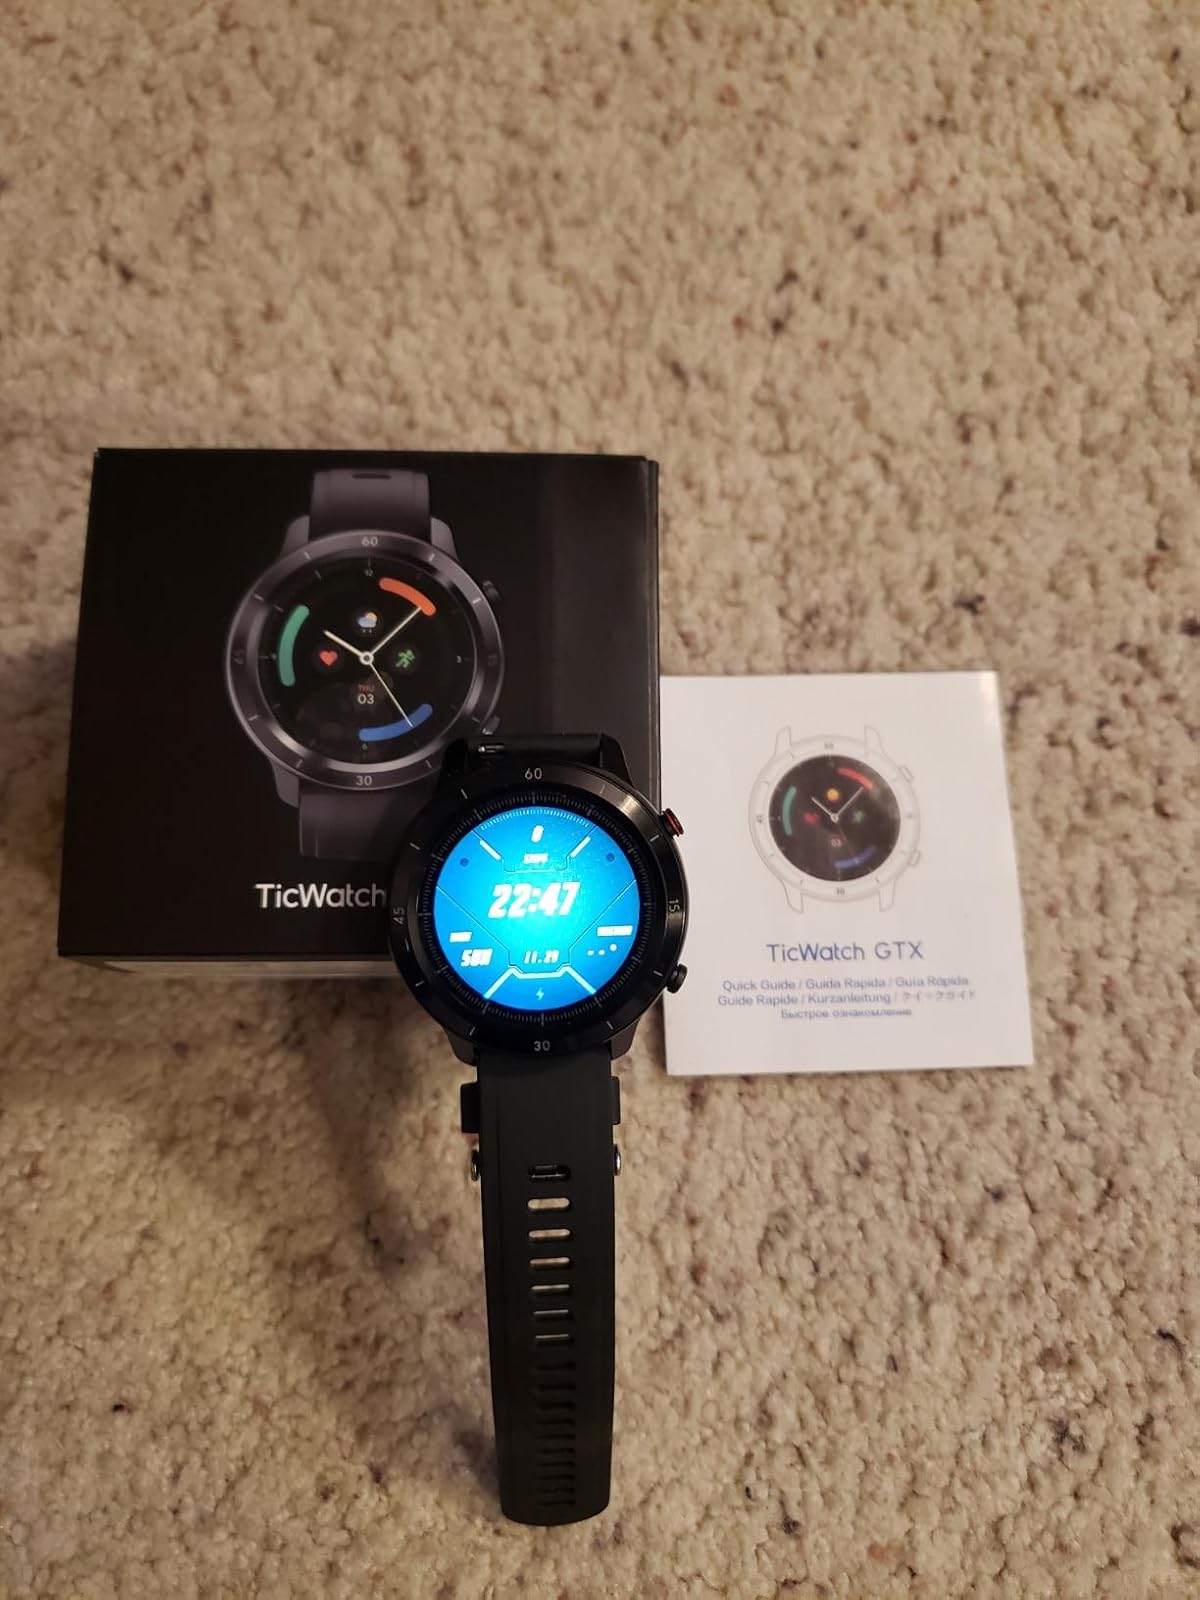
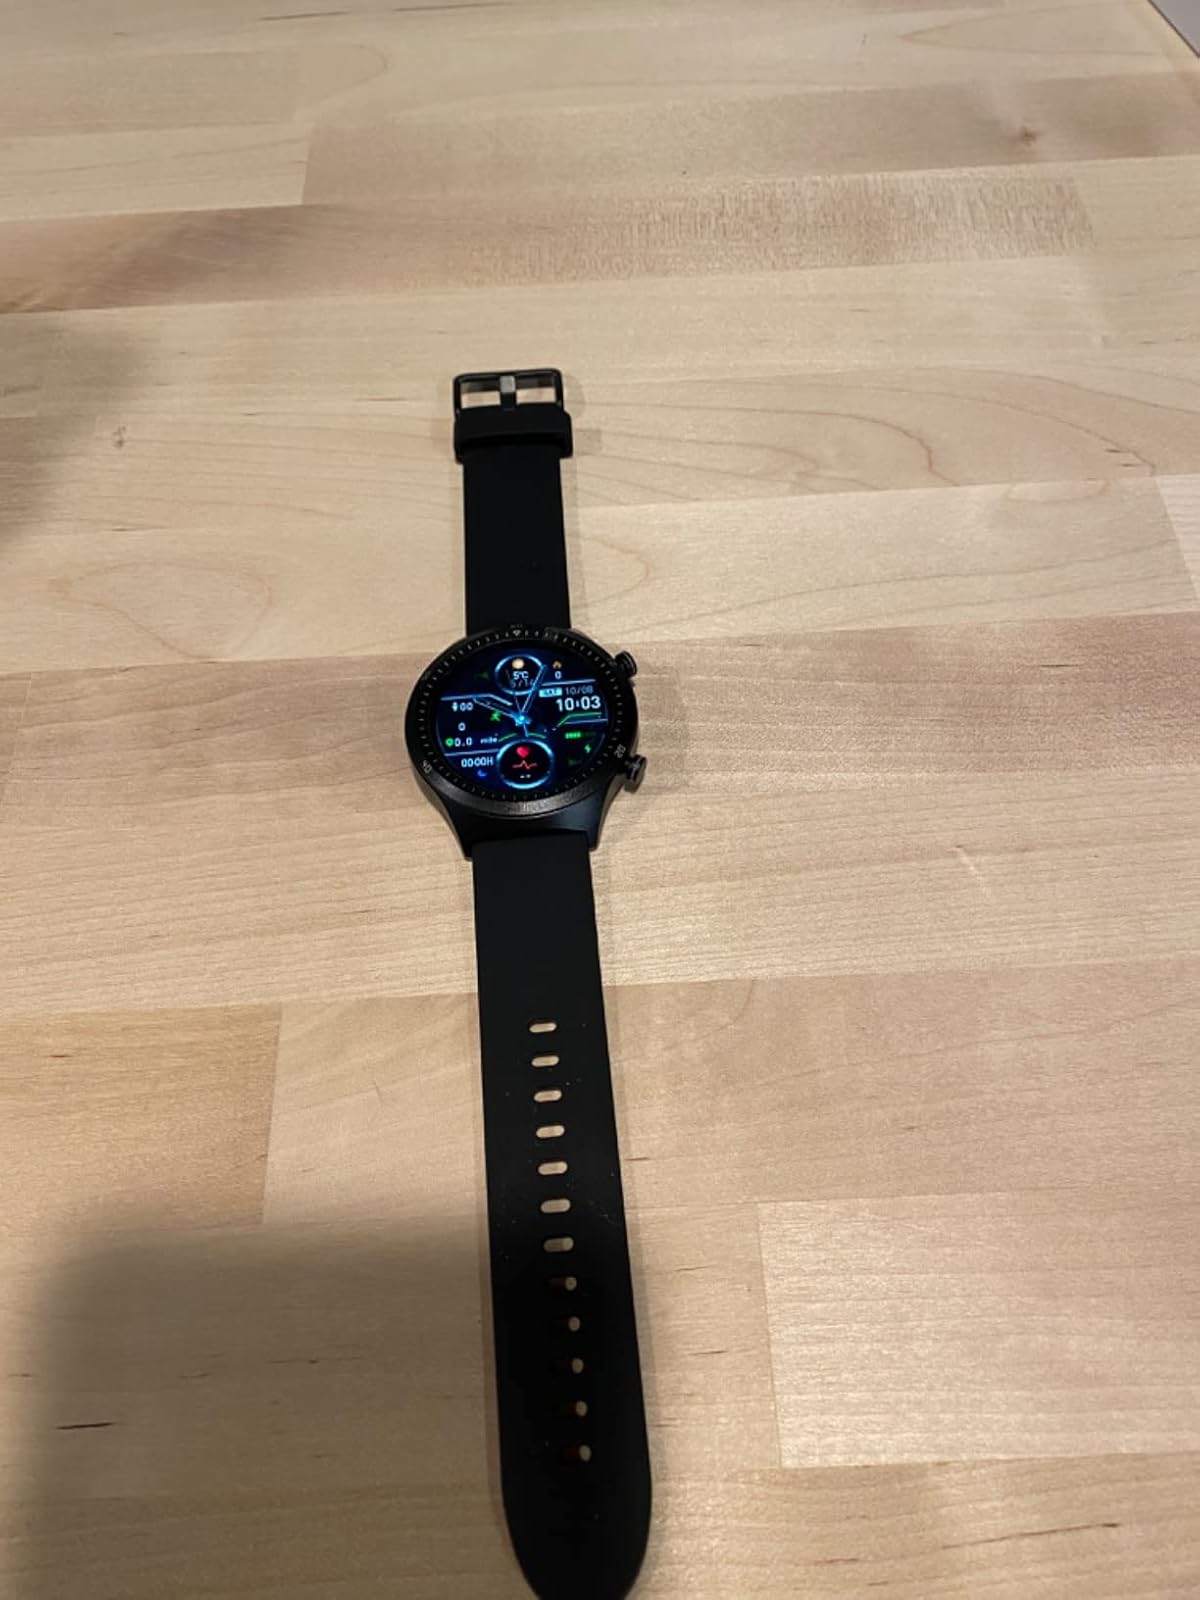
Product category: smartwatch
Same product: no